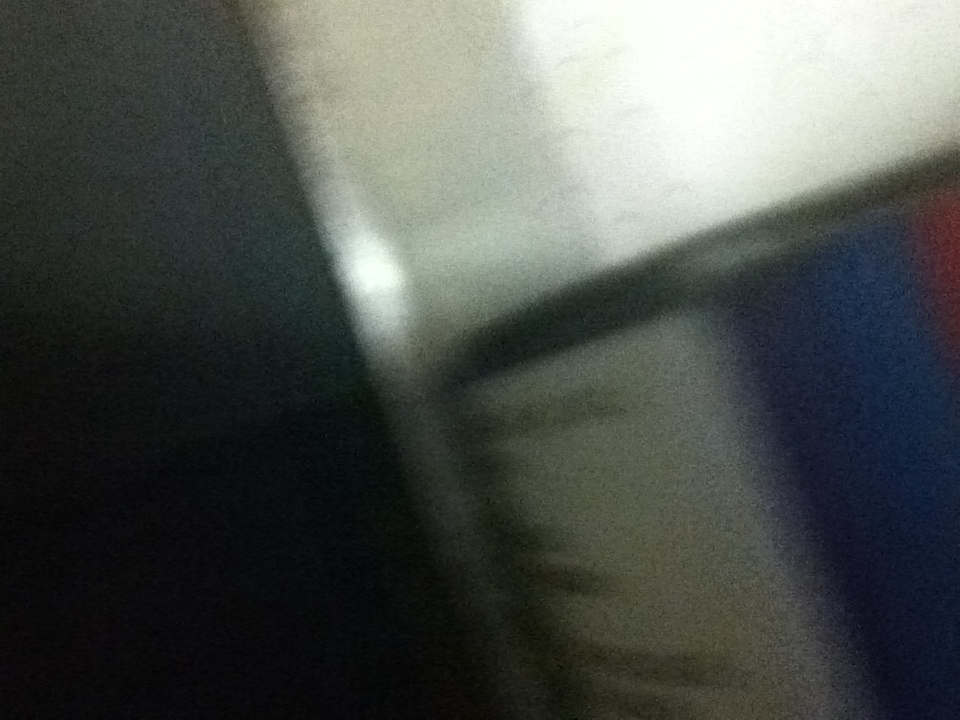Question: What is that please?
Answer: unanswerable